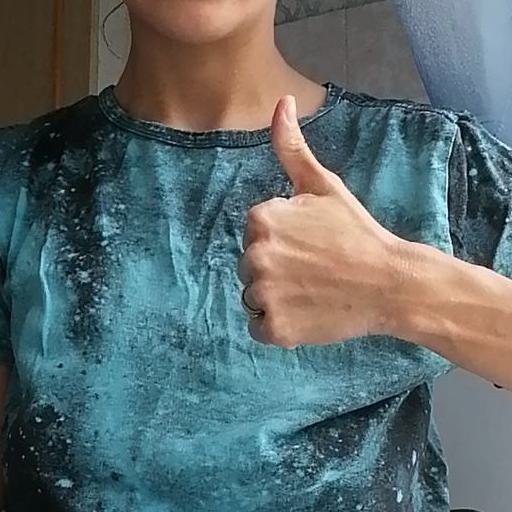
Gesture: like